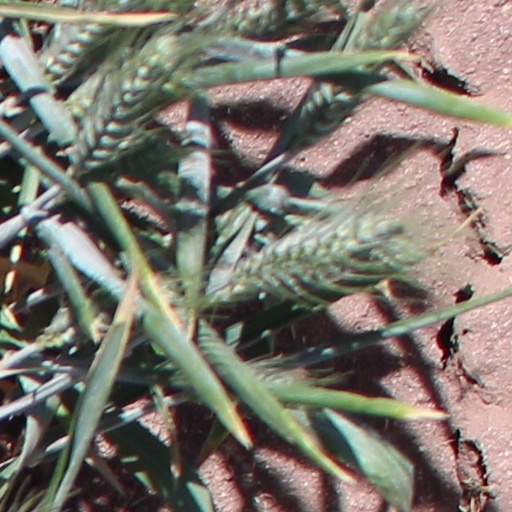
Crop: wheat